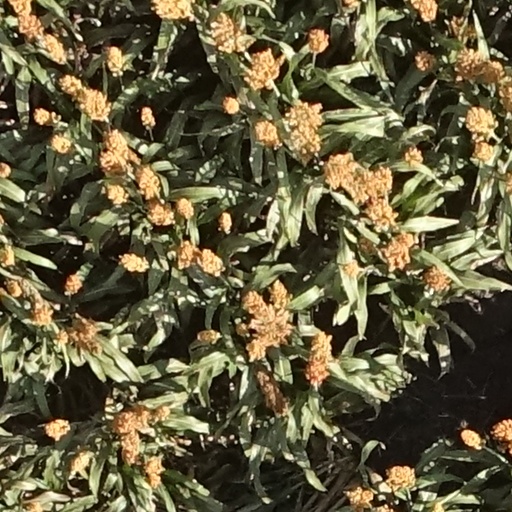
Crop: sorghum